Hergershausen

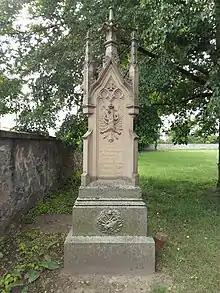
Memorial for the participants of the Franco-Prussian War in the courtyard of the protestant Church of Hergershausen

On March 8, 1800, Hesse-Kassel soldiers moved into Sickenhofen and Hesse-Darmstadt soldiers into Hergershausen to assert their sovereign rights.